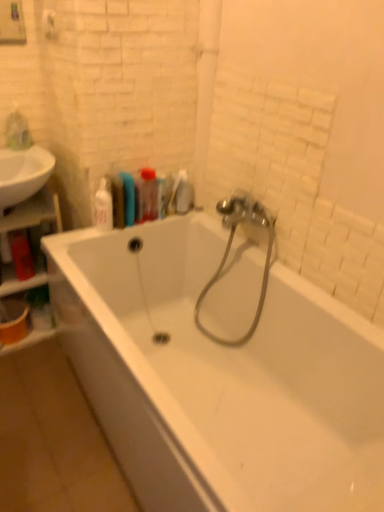
Question: From a real-world perspective, locate the 1st toiletry positioned above the white glossy bathtub at center. Your answer should be formatted as a tuple, i.e. [(x, y)], where the tuple contains the x and y coordinates of a point satisfying the conditions above. The coordinates should be between 0 and 1, indicating the normalized pixel location of the point.
Answer: [(0.419, 0.385)]